Hybrid electric vehicle

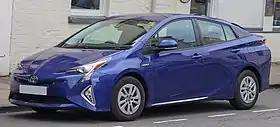
The Toyota Prius is the world's best-selling hybrid car, with cumulative global sales of 5 million units up until September 2022

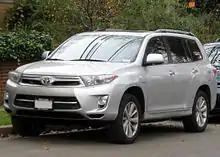
The Toyota Highlander Hybrid has a series-parallel drivetrain.

A hybrid electric vehicle (HEV) is a type of hybrid vehicle that couples a conventional internal combustion engine (ICE) with one or more electric engines into a combined propulsion system. The presence of the electric powertrain, which has inherently better energy conversion efficiency, is intended to achieve either better fuel economy or better acceleration performance than a conventional vehicle. There is a variety of HEV types and the degree to which each functions as an electric vehicle (EV) also varies. The most common form of HEV is hybrid electric passenger cars, although hybrid electric trucks (pickups, tow trucks and tractors), buses, motorboats, and aircraft also exist.